Music of Wisconsin

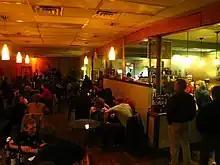
The Root Note is a prime venue for indie and underground music in the La Crosse region.

Many bands claim origin to La Crosse and the surrounding area. La Crosse has several venues for different genres of music. The Root Note is the prime venue for indie/underground music; JB's Speakeasy is home to all original live music; the Warehouse is the hotspot for alternative music; and the La Crosse Center is the area's largest indoor venue for concerts often hosting popular musicians. Popular musician Stephen Jerzak also lived in La Crosse and attended high school there. Some of the past groups have been The Jesters III who evolved into Christian rock group Hope.